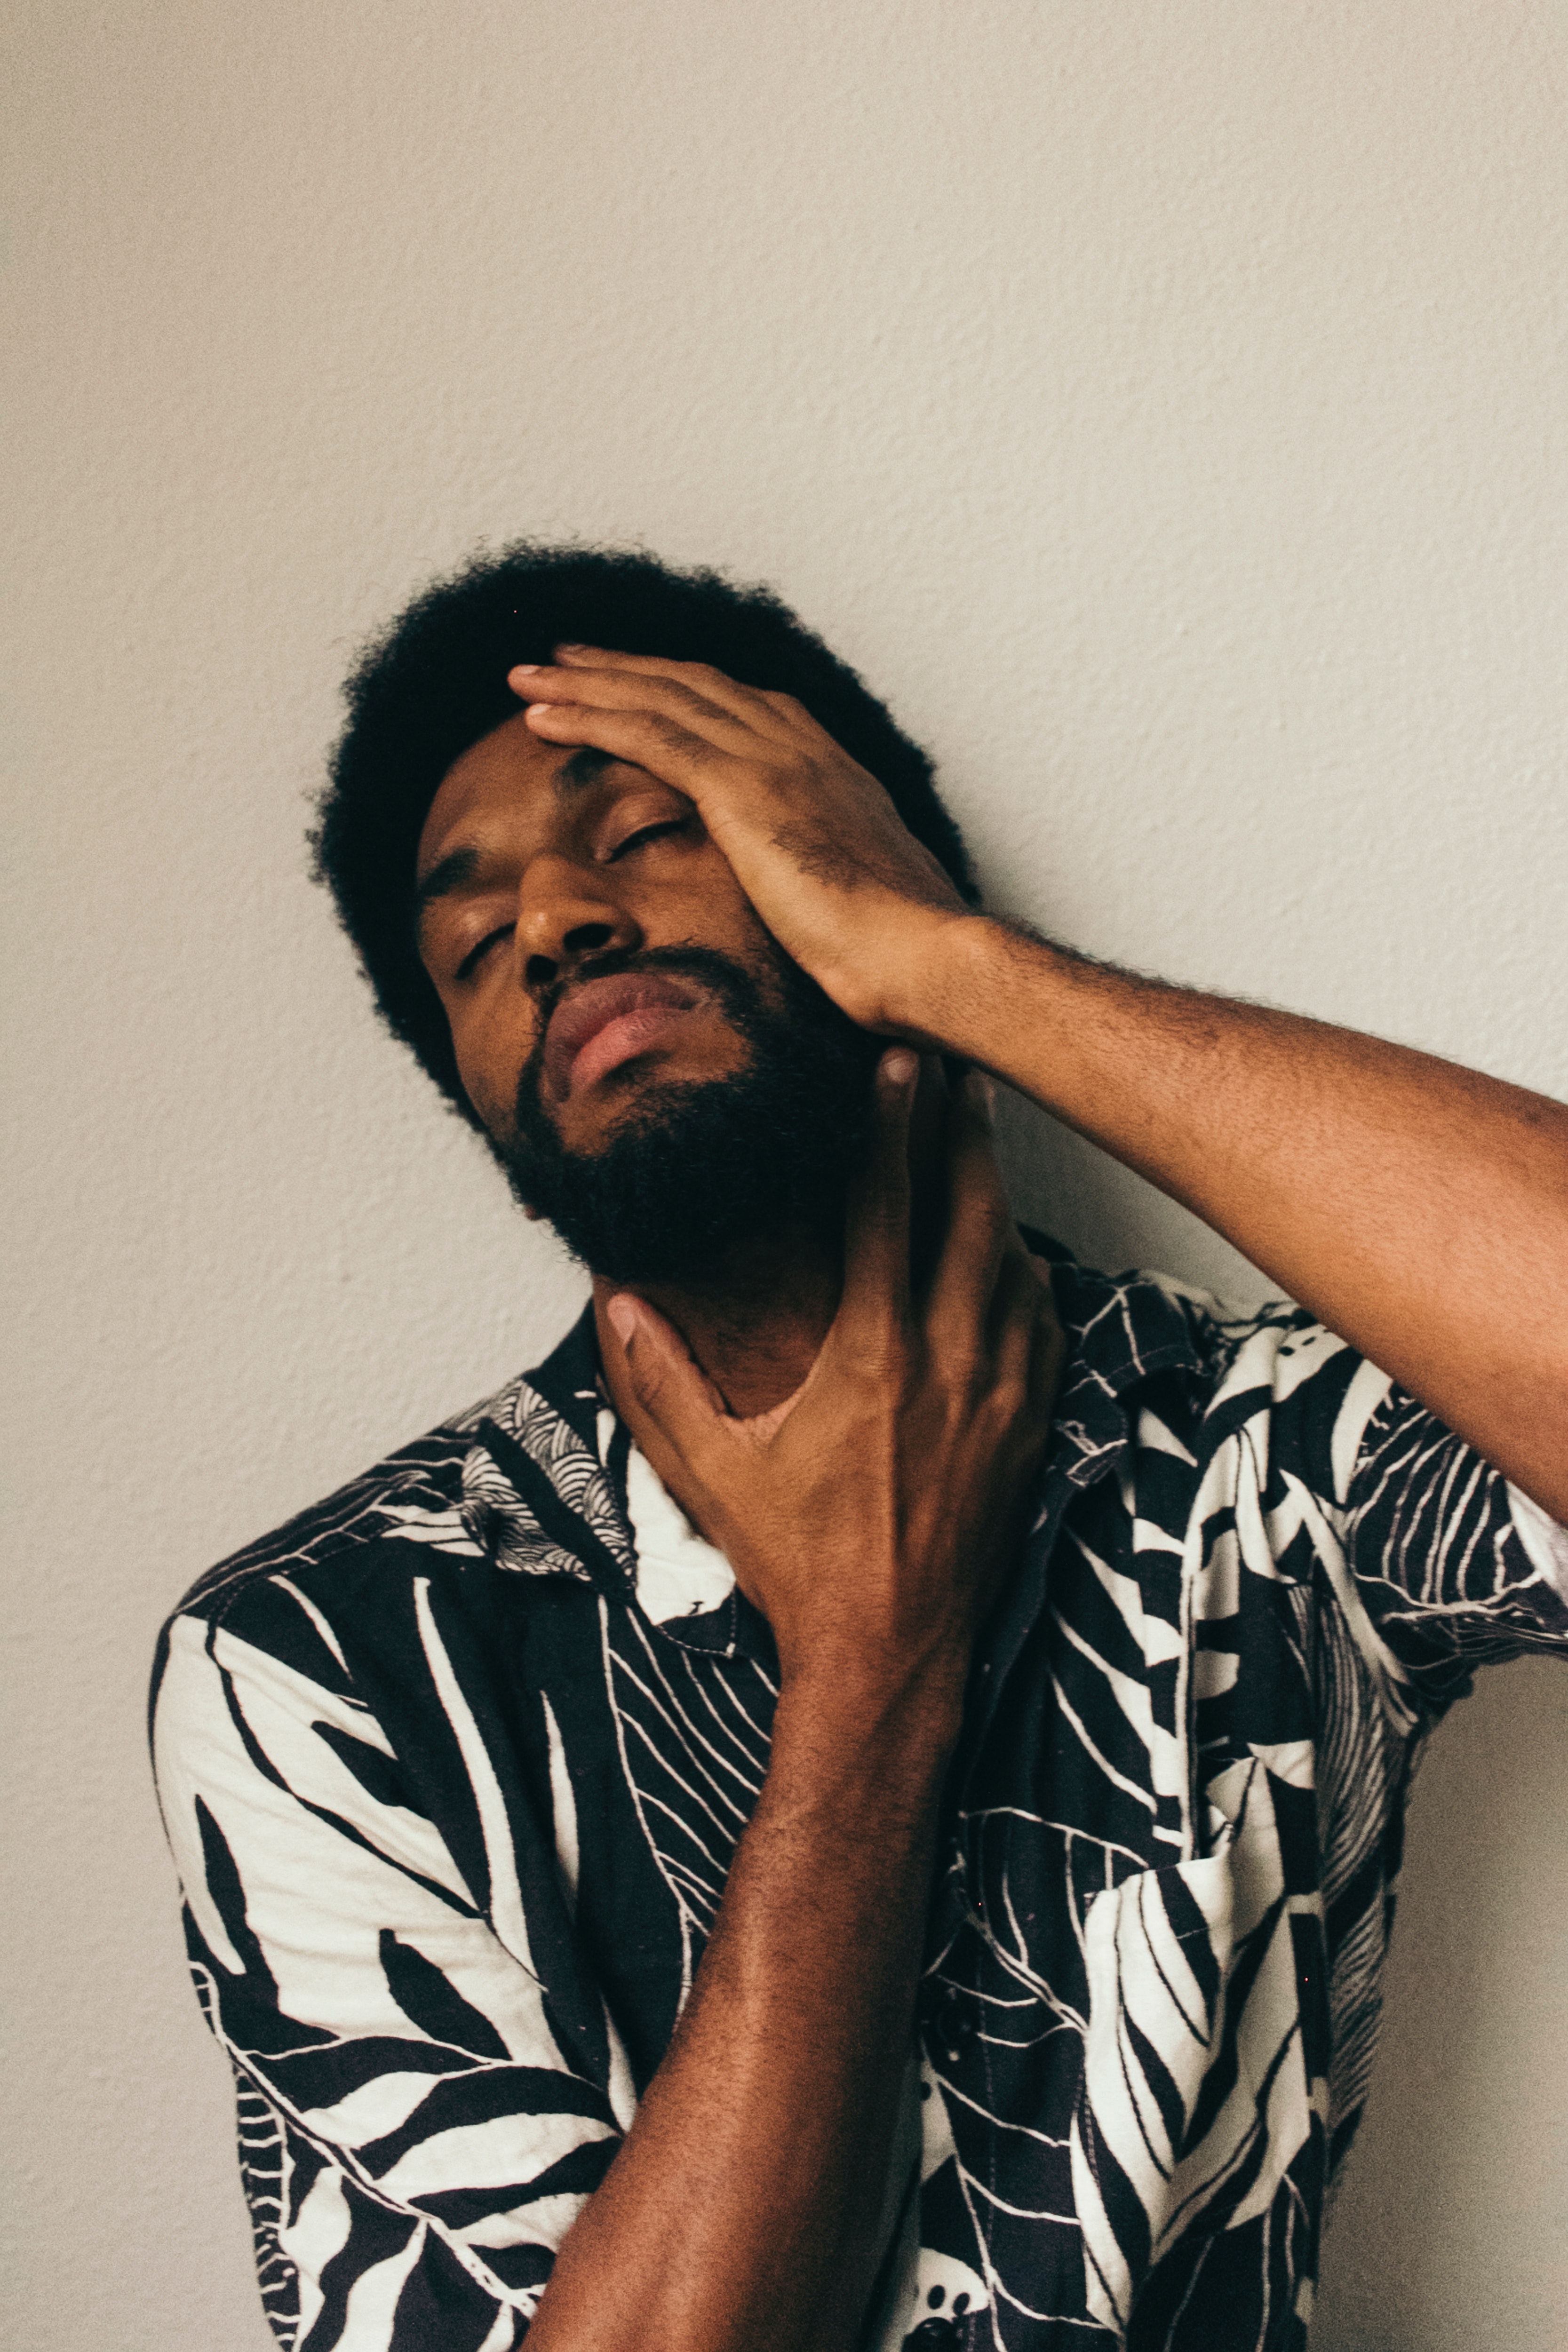
hair, facial hair, hairstyle, beard, human, cool, photography, hand, dreadlocks, neck, t shirt, gesture, black hair, musician, ear, moustache